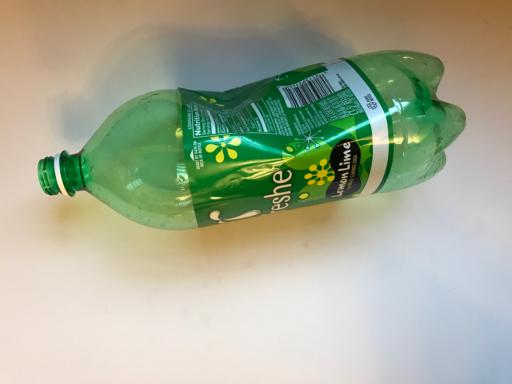
Waste category: plastic